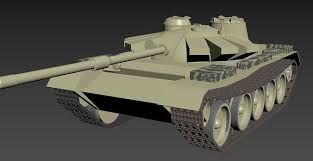
Label: Tank